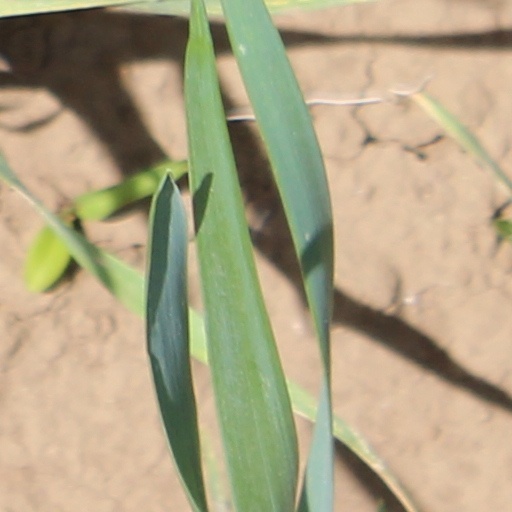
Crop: wheat